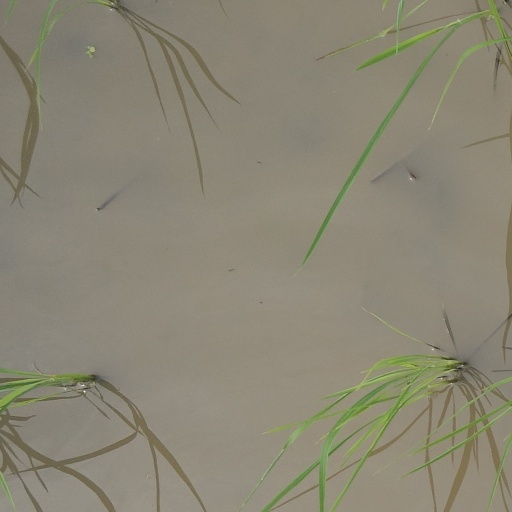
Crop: rice